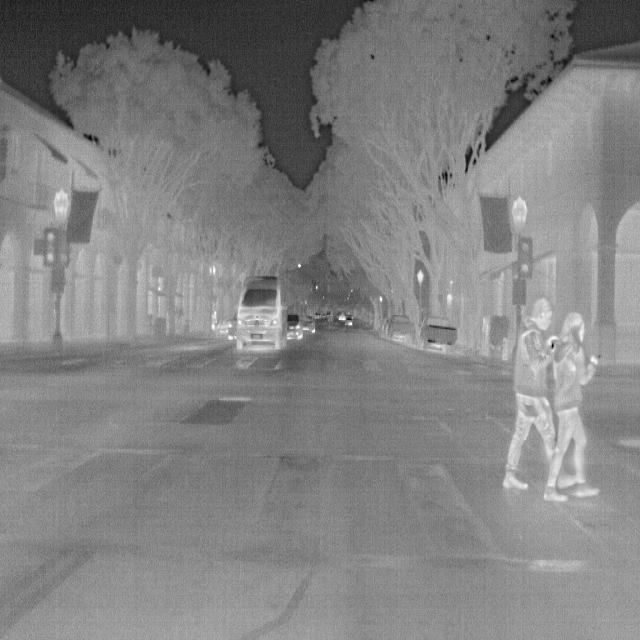
Detected objects:
label: person
label: person